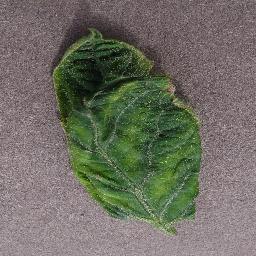
Label: Tomato___Tomato_Yellow_Leaf_Curl_Virus